The Making of the English Landscape

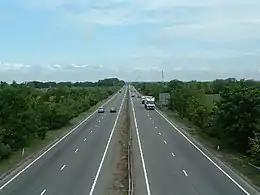
The A34 in Oxfordshire: "the arterial by-pass, treeless and stinking of diesel oil, murderous with lorries"

Penelope Lively, writing in "The Guardian", describes the book as